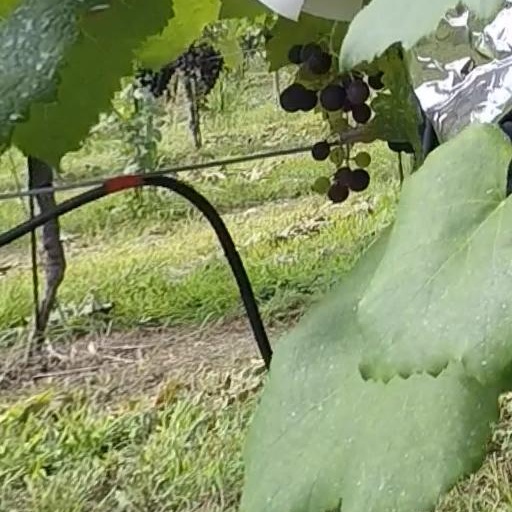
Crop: grape